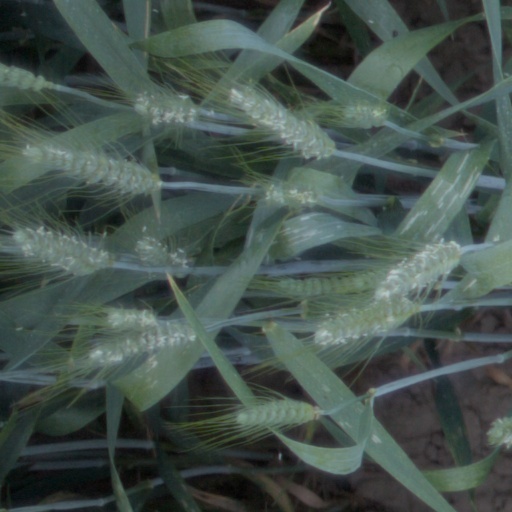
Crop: wheat